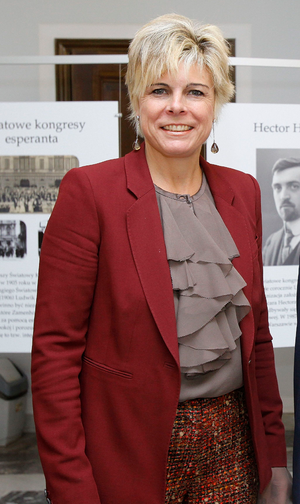
La princesse Laurentien des Pays-Bas au Sénat polonais.
La famille royale des Pays-Bas est composée de membres considérés comme dynastes au sein de la famille du monarque néerlandais.
La princesse Laurentien des Pays-Bas, née Petra Laurentien Brinkhorst, le 25 mai 1966 est un membre de la famille royale néerlandaise, engagée dans la lutte contre l’analphabétisme. Elle est la femme du prince Constantijn et la belle-sœur du roi Willem-Alexander et de la reine Máxima.